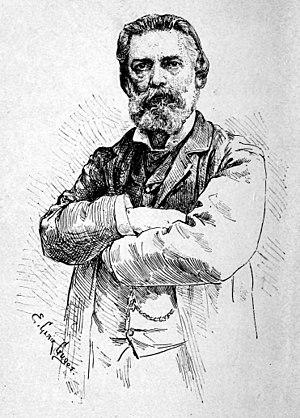
Jules Vallès, dessin d’Ernest Clair-Guyot, dans L’Insurgé.
Jules Vallès, né au Puy-en-Velay en Haute-Loire, le 11 juin 1832 et mort dans le 5ᵉ arrondissement de Paris le 14 février 1885, est un journaliste, écrivain et homme politique français d'extrême gauche.